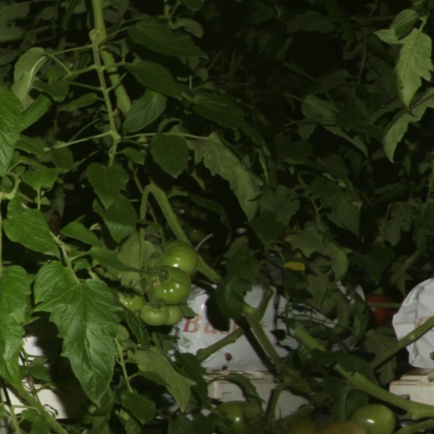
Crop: tomato